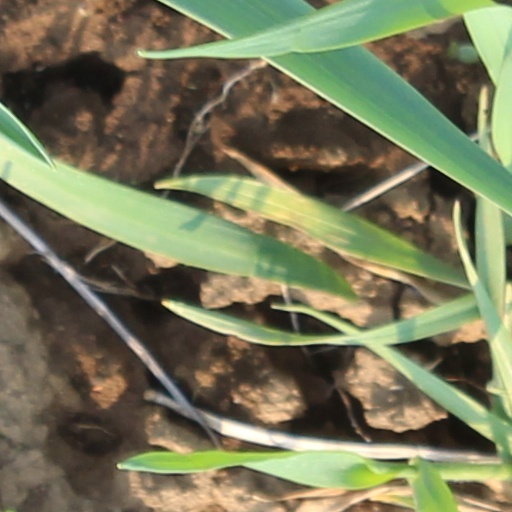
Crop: wheat